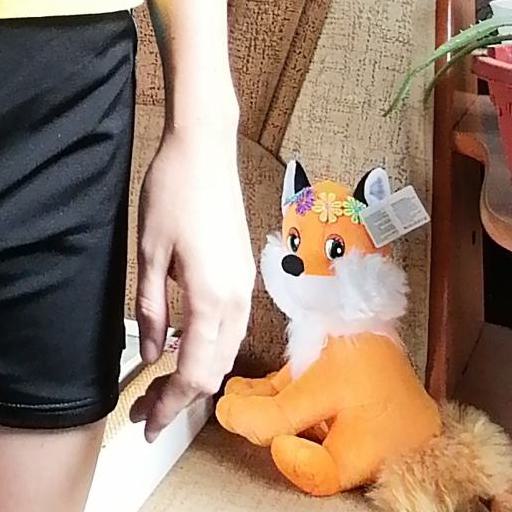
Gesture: no_gesture